Martin Heidegger

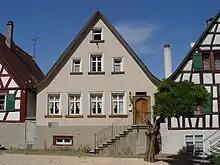
The Mesnerhaus in Meßkirch, where Heidegger grew up

Heidegger was born on 26 September 1889 in rural Meßkirch, Baden, the son of Johanna (Kempf) and Friedrich Heidegger. His father was the sexton of the village church, and the young Martin was raised Roman Catholic.